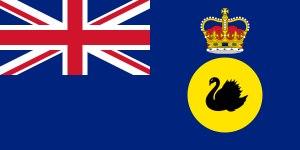
Le gouverneur d'Australie-Occidentale est le représentant en Australie-Occidentale d'Élisabeth II, reine d'Australie.